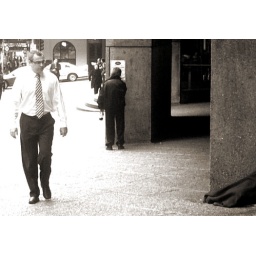
saw a homeless man sleeping in e red blanket...then saw another man walk pass like so.